Architecture of Bengal

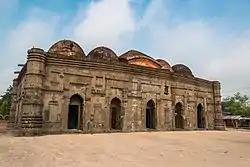
Choto Sona Mosque (around 1500)

The term "deula", "deul" or "deoul" is used for a style of Jain and Hindu temple architecture of Bengal, where the temple lacks the usual mandapa beside the main shrine, and the main unit consists only of the shrine and a "deul" above it. The type arose between the 6th and 10th centuries, and most examples are now ruins; it was revived in the 16th to 19th century. The later representatives of this style were generally smaller and included features influenced by Islamic architecture.